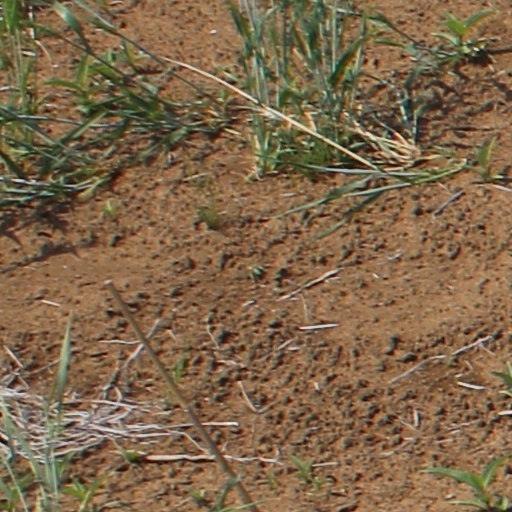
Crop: wheat